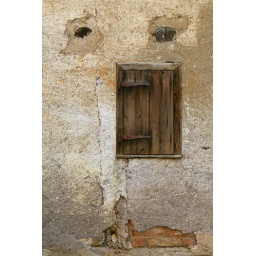
A wall of the hotel car park in Adenau.